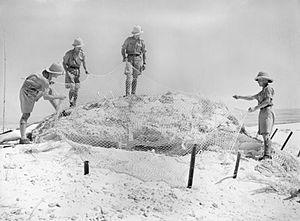
La 70ᵉ division d'infanterie fut une unité de la British Army qui combattit durant la Seconde Guerre mondiale. À l'origine, cette unité est issue de la 7ᵉ division d'infanterie, formée en 1938 au sein de la Palestine mandataire, au cours de la révolte arabe. Cette division est ensuite transférée en Égypte au moment de l'éclatement de la Seconde Guerre mondiale. Elle devient alors la 6ᵉ division d'infanterie qui prend part à la bataille de Crète et à la Campagne de Syrie. Le 10 octobre 1941, la 6ᵉ division devient la 70ᵉ division, dans le but de tromper les services de renseignement de l'Axe à propos de la réalité des forces britanniques au Moyen-Orient.